Jonathan Chapman (academic)

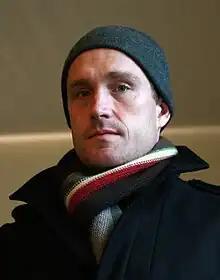
Professor Jonathan Chapman

Jonathan Chapman (born 1974) is Professor and Director of Doctoral Studies in the School of Design at Carnegie Mellon University, USA. His research tackles our throwaway society by developing design strategies for longer-lasting products, materials and user experiences – an approach he calls, emotionally durable design.